Arthur "Smokestack" Hardy

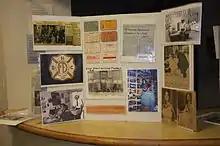
A collage of prints and images of the African American Fire Museum in Baltimore, Maryland

Cephas is currently working with the Baltimore City Council to find a space to move the cramped storefront museum to and is seeking grants to fund the move.